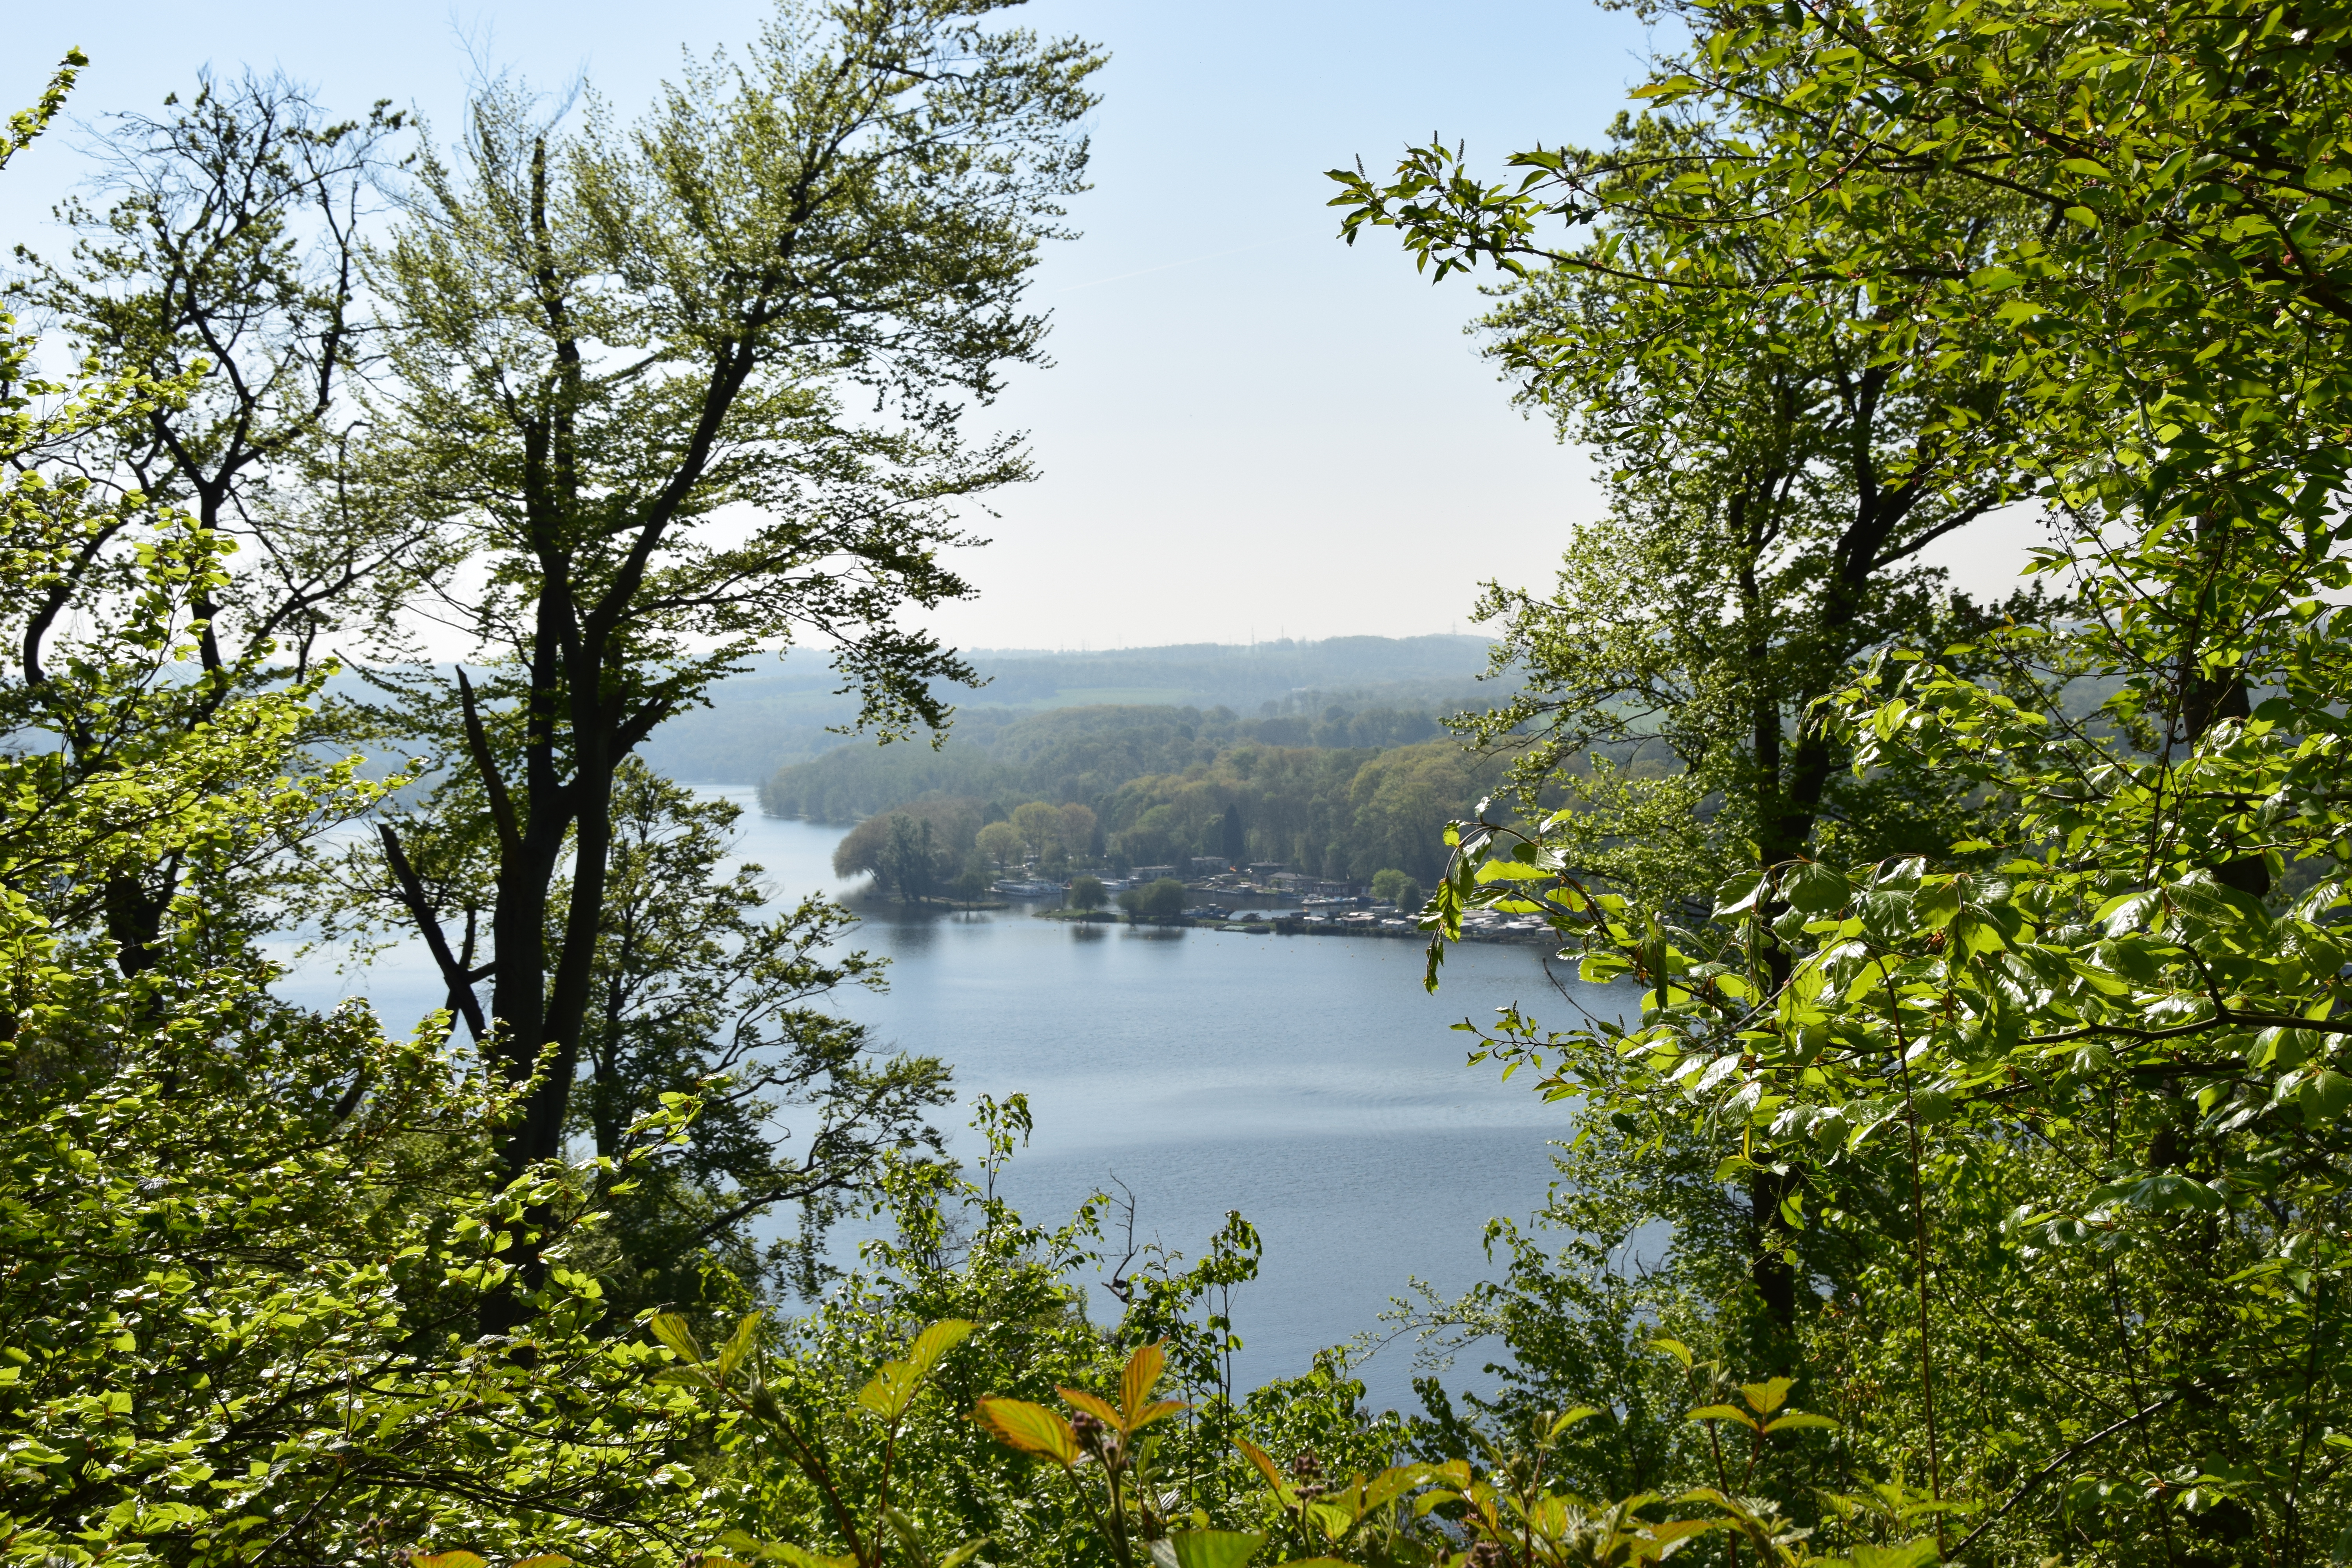
natural, water, sky, water resources, plant community, plant, natural landscape, tree, lake, watercourse, yellow, lacustrine plain, bank, fluvial landforms of streams, landscape, riparian zone, waterway, deciduous, cloud, forest, reservoir, temperate broadleaf and mixed forest, woodland, shore, grass, jungle, wildlife, hill, reflection, riparian forest, shrub, lake district, loch, nature reserve, tropical and subtropical coniferous forests, pond, Northern hardwood forest, old growth forest, horizon, valdivian temperate rain forest, wetland, floodplain, tarn, coast, sound, autumn, wildflower, bay, rainforest, inlet, mountain, temperate coniferous forest, shrubland, bayou, river, sea, tropics